Mark Nightingale

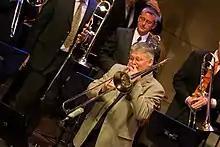
Photo by Frank Kramer

Mark Daryl Nightingale (born 29 May 1967) is an English jazz trombonist, composer, and arranger.